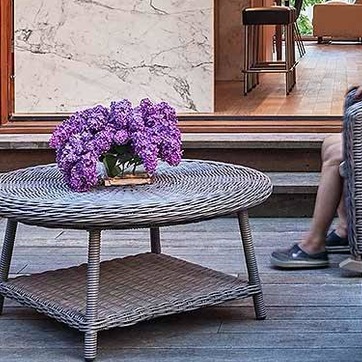
Material: other